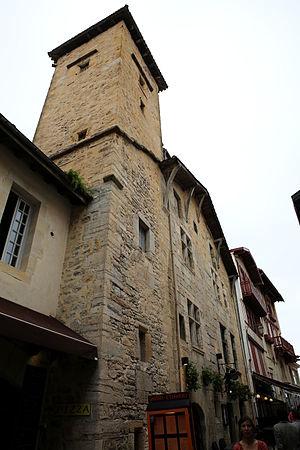
Maison Ezkerreneatour, escalier, porte cochère, élévation This building is indexed in the Base Mérimée, a database of architectural heritage maintained by the French Ministry of Culture,
La maison Ezkerrenea ou Esquerrénéa est une demeure de Saint-Jean-de-Luz, dans les Pyrénées-Atlantiques, classée par les monuments historiques depuis 1996. Elle se trouve rue de la République, à 30 mètres de la plage.
Cet article recense une partie des monuments historiques des Pyrénées-Atlantiques, en France.